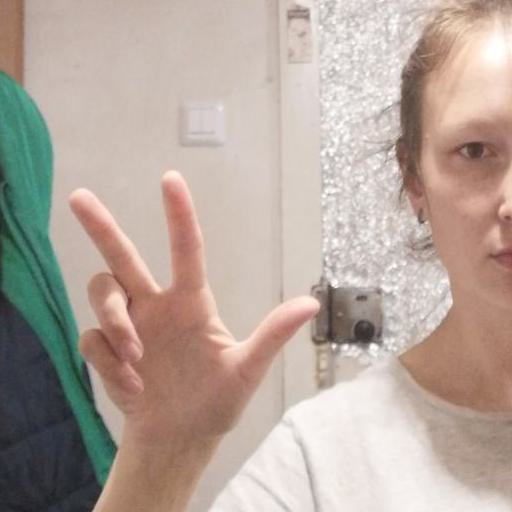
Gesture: three2